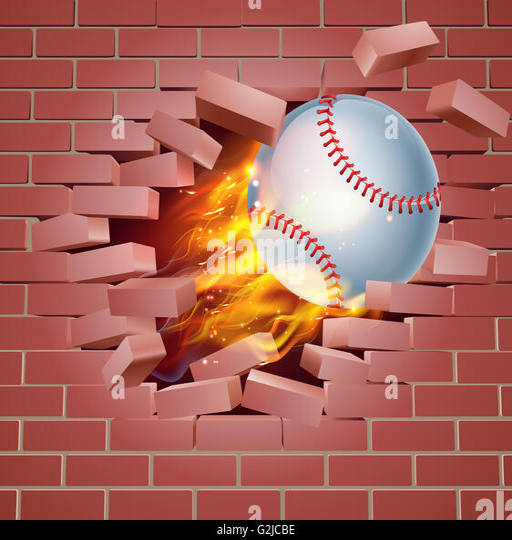
an illustration of a burning flaming baseball ball on fire tearing a hole through a brick wall